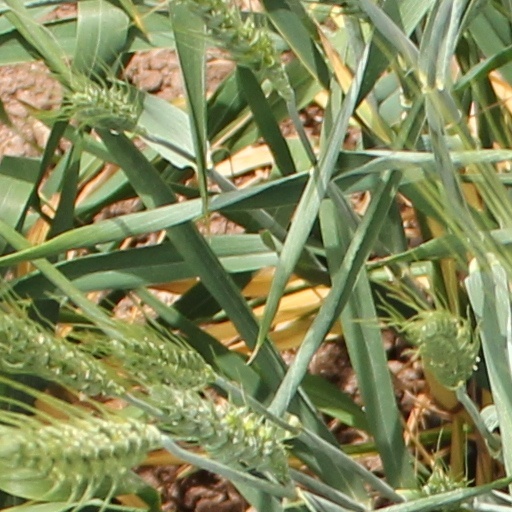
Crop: wheat